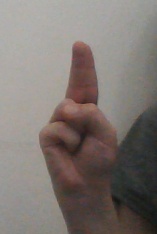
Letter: taa